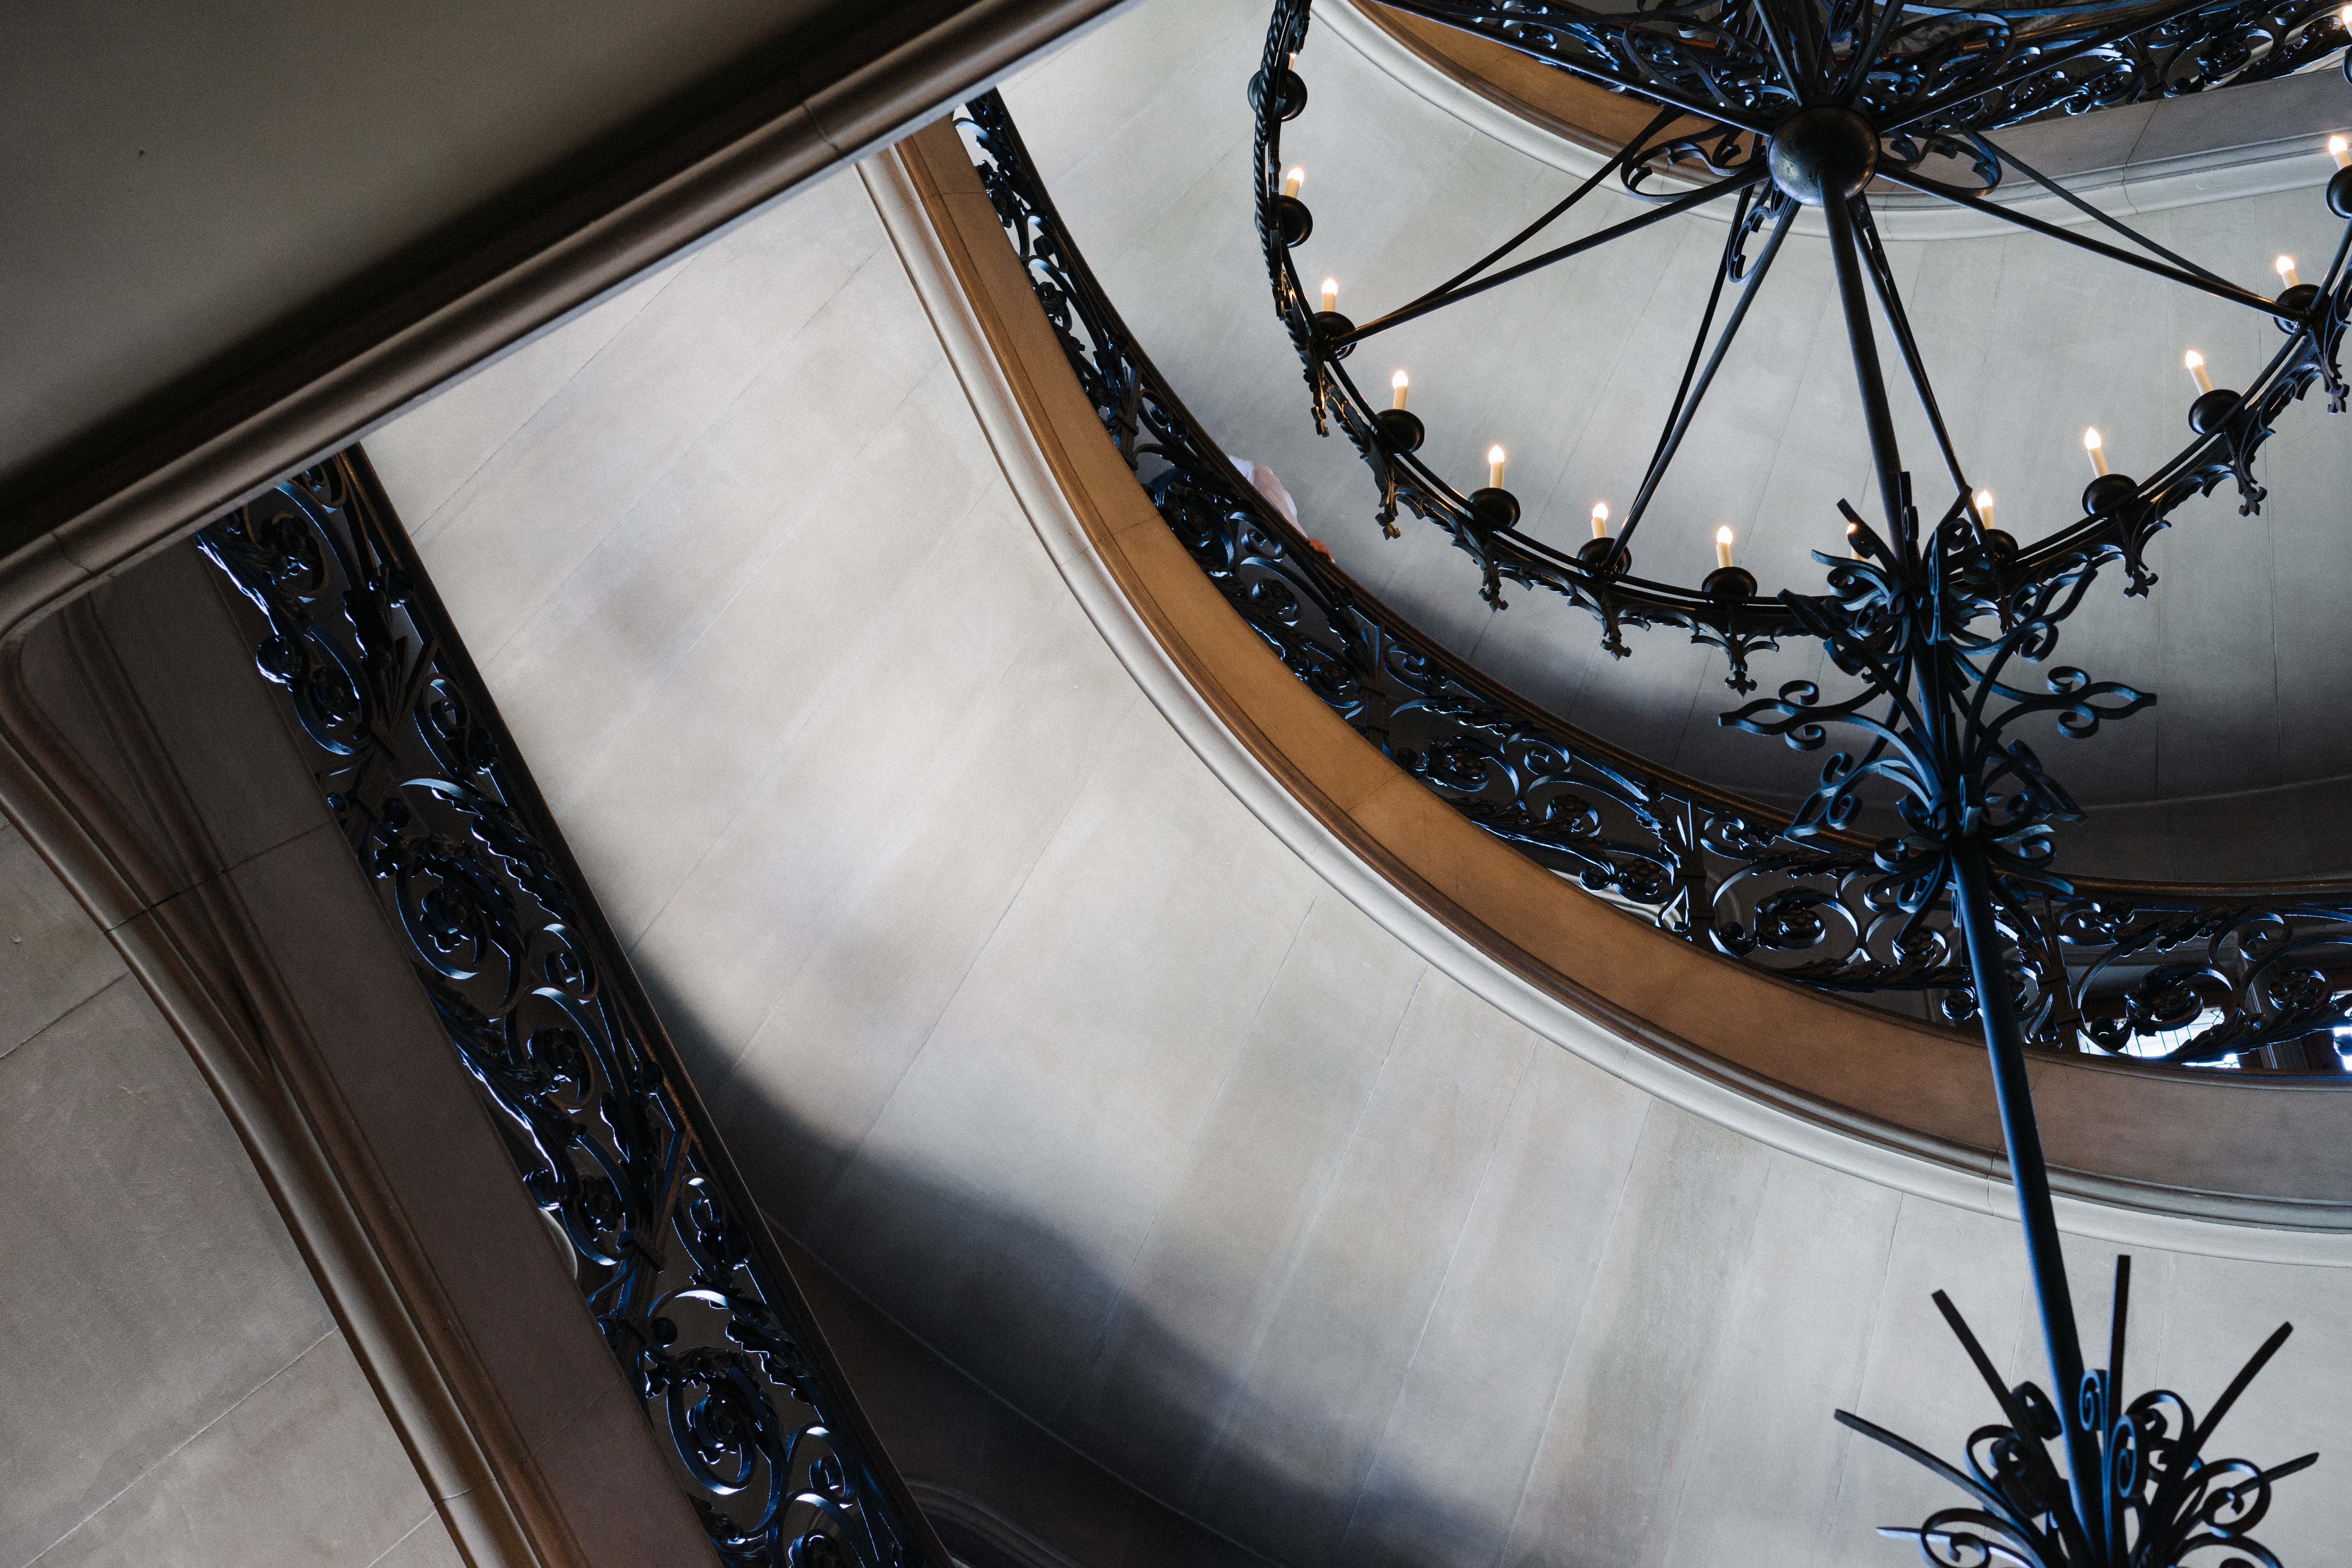
window, reflection, blue, black, symmetry, tourist attraction